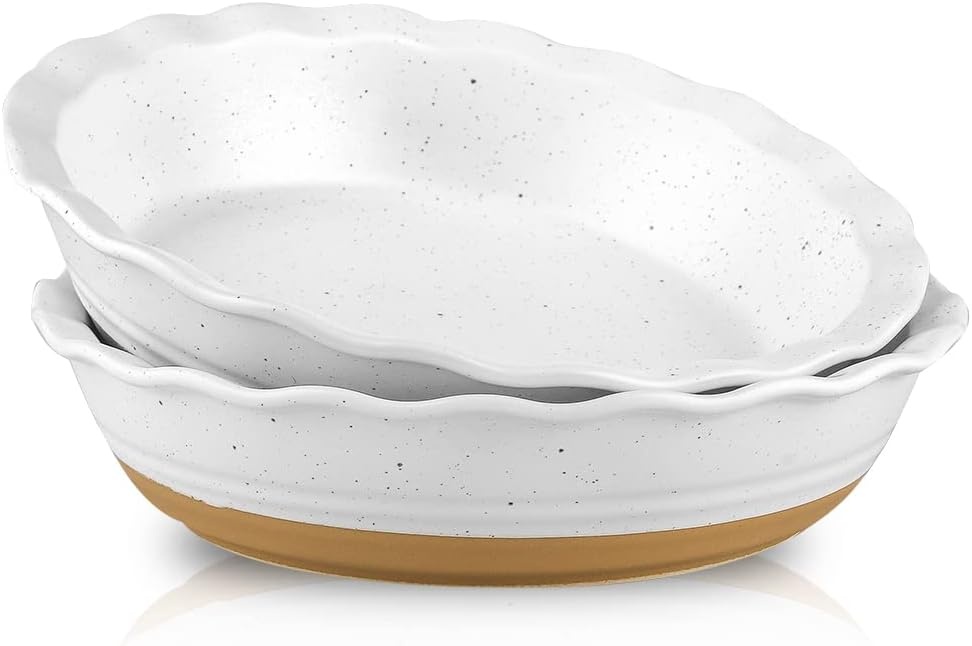
HVH 10 inch Pie Pan for Baking, Ceramic Pie Dish, Deep Dish Pie Plate for Dessert Kitchen, Deep Dish Pie Pan with Fluted Edge, Set of 2, Farmhouse Style (White)
Overview Material : Ceramic Brand : HVH Color : White Finish Type : Crystalized Glaze Shape : Round Capacity : 3 Pounds Item Weight : 703 Grams Product Care Instructions : Dishwasher Safe With Lid : No Is Oven Safe : Yes About this item Multiple Uses in Life: HVH's apple pie pan with a large size of 10x10x2.4 inches is very suitable for serving various dishes, including pumpkin, apple, peach or blueberry pie, savory pies like quiche, pot pies and more. It is suitable for baking, serving and many more daily use that will meet your different needs. Farmhouse Style: HVH farmhouse style pie pans for baking is unique and beautiful, which makes this pie pan attractive. The classic farmhouse design is suitable for any dining table settings and various occasions. Wave Edge Design: This 10 inch pie plate has wavy edges to create a beautiful crunchy crust with little effort, and a wide grooved edges enhance your grip on this high-performance deep pie pan. High Temperature Resistance: This ceramic pie pan is poured at high temperature during processing and its structure is firm and durable. It can stand up to 500 degrees Fahrenheit in the oven heat. The height and thickness of the sidewalls makes crusts bake evenly. (NOTE: No direct contact of fire and induction cooker.) Material Safety: The HVH pie baking dish made of high-quality ceramics, lead-free, safe materials, smooth glazed design can prevent food from sticking to the pan. Extremely hard glaze would not be scratch easily and durable for everyday use, ideal for making delicious meals and desserts.
Brand: HVH
Category: Home & Garden > Kitchen & Dining > Cookware & Bakeware > Bakeware > Pie & Quiche Pans